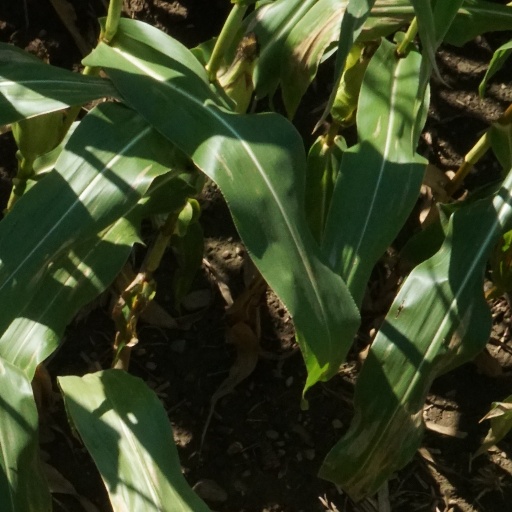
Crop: maize; corn